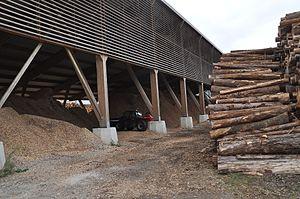
Fabrication de plaquettes de bois pour chaudières à bois
Le Cabardès, en occitan Cabardés, est une région du département de l'Aude en France. Onze communes le portent aujourd’hui dans leur nom. Il s'étend des pentes de la Montagne Noire, au nord, jusque près de Carcassonne. Son point culminant, à 1 210 mètres d'altitude, est le pic de Nore sur le contrefort du Massif central.